2018 FireKeepers Casino 400

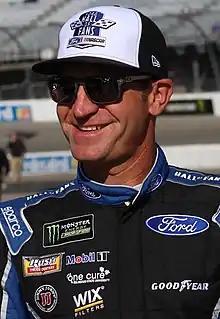
Clint Bowyer was declared the winner after rain shortened the race to 133 laps.

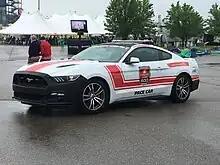
The race’s official pace car

"Fox NASCAR" televised the race in the United States on FOX for the seventh time at Michigan. Mike Joy was the lap-by-lap announcer, while three-time Michigan winner, Jeff Gordon and two-time winner Darrell Waltrip were the color commentators. Jamie Little, Regan Smith and Matt Yocum reported from pit lane during the race.